Unione Giovani Ebrei d'Italia

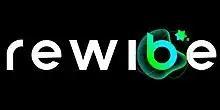

During the lockdown, in the aftermath of the pandemic in 2020, a strong desire to relaunch and strengthen Jewish life in Italy was felt, which led the UGEI Executive Board to create a special department in the association, dedicated especially to organizing parties and events. While creating new and innovative forms and means of communication, through the REWiBE department, the UGEI tries to appeal to the new generations to build the future of Italian Jewry.